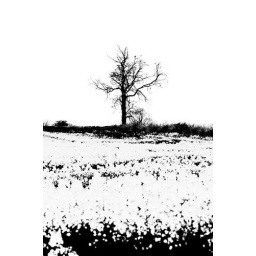
tree in field